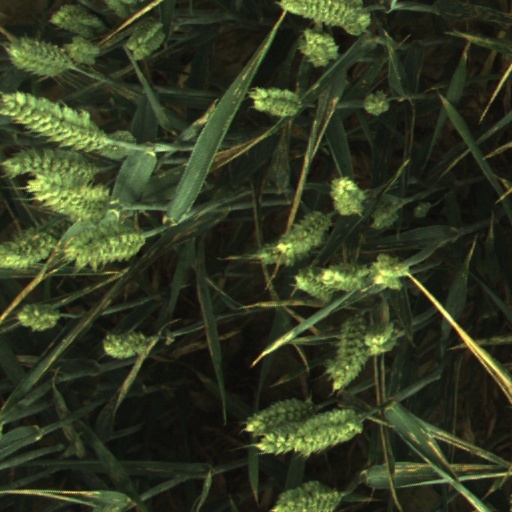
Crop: wheat